Ian Thomas (baseball)

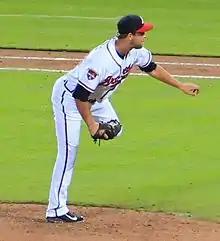
Thomas with the Atlanta Braves

Ian Drew Thomas (born April 20, 1987) is an American former professional baseball pitcher. He played in Major League Baseball (MLB) for the Atlanta Braves and Los Angeles Dodgers.